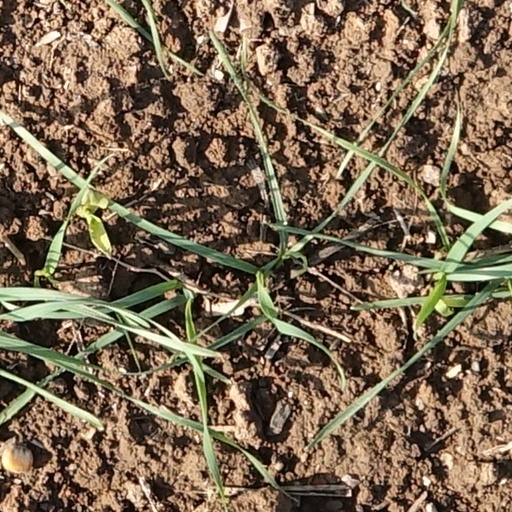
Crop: wheat